2022 Tour de France Femmes

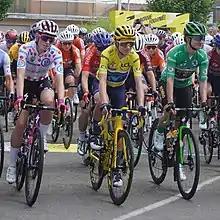
Annemiek van Vleuten in the yellow jersey (centre), Marianne Vos in the green jersey (right) and Demi Vollering in the polka-dot jersey (left)

Stage 8 was the second mountain stage of the Tour, with three categorised climbs during the long stage. The final climb to La Super Planche des Belles Filles was long with an average gradient of 8.7 percent, with the last kilometre featuring an extended gravel section with gradients as high as 24 percent. On the first climb, no break had been established and Vollering was able to take maximum points to extend her lead in the classification. A group of ten riders broke away from the main field, however the peloton did not give them a large headway, given the two large climbs later on the stage. With to go, van Vleuten suffered an issue with her bike and and increased the pace of the peloton. Van Vleuten rejoined the peloton with around left in the stage at the foot of the second climb, the Ballon d'Alsace. On the climb, van Vleuten made four more bike changes but she quickly made it back to the peloton each time. On the final climb to La Super Planche des Belles Filles, van Vleuten launched a solo attack from the peloton with remaining. She passed the remnants of the breakaway group with Vollering in pursuit. Much like the previous day, a chase group of contenders formed behind them. Van Vleuten gradually extended her lead and won the stage and the Tour title. Vollering finished 30 seconds behind, confirming her win in the classification.